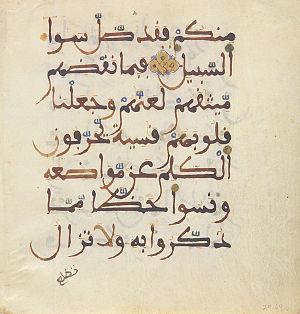
L’écriture maghrebi, est un ensemble de styles calligraphiques de l’écriture arabe développée à partir du Xᵉ siècle dans l’Occident musulman, c’est-à-dire au Maghreb et en Espagne. Les différents styles maghribi varient dans la hauteur et les formes anguleuses mais ont en commun les larges courbes et un trait gracile avec peu de contraste entre de plein et délié.